Daybreak Game Company

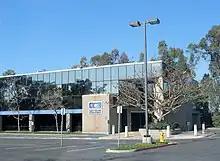
Former Sony Online Entertainment headquarters in San Diego

In April 1998, Sony Online Entertainment (SOE) was formed by merging parts of Sony Online Ventures with Sony Pictures Entertainment. Within a matter of months after this change, Sony Interactive Studios America was renamed 989 Studios. Towards the end of 1998, 989 Studios shifted its strategy to making PlayStation games. The company's video game and online development branch spun off; John Smedley, Brad McQuaid and Russell Shanks, as well as 55 other ex-989 employees, founded RedEye Interactive, later renamed Verant Interactive.